Morphine (film)

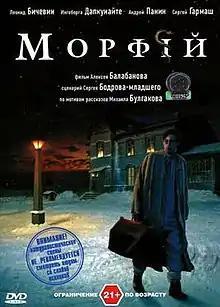
DVD cover

Morphine is a 2008 Russian film directed by Aleksei Balabanov, using the script by Sergei Bodrov Jr., based on the semi-autobiographical short stories by Mikhail Bulgakov.